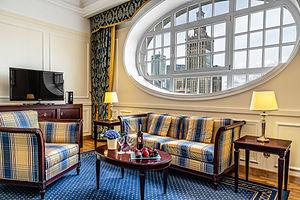
L'Hôtel Polonia Palace est un hôtel quatre étoiles historique qui a ouvert en 1913 et est situé au cœur de Varsovie sur Aleje Jerozolimskie. C'est le deuxième hôtel le plus ancien de la capitale après l'Hôtel Bristol. Avec l'Hôtel Metropol adjacent et l'Hôtel MDM, il est géré par Syrena Hotel Group. Il a été déclaré monument architectural de l'histoire et de la culture de la Pologne le 1ᵉʳ juillet 1965.